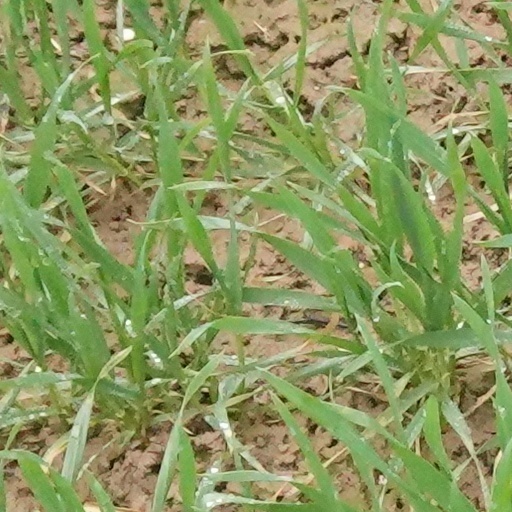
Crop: wheat